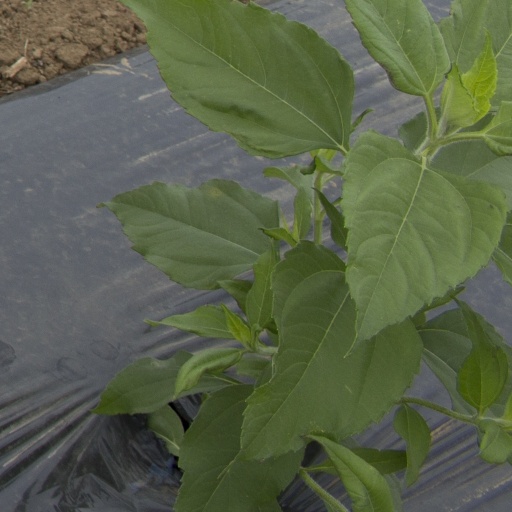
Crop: Jerusalem artichoke